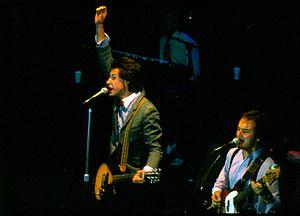
The Kinks est un groupe de rock britannique fondé en 1963 à Londres par les frères Ray et Dave Davies. Il est l'un des groupes majeurs de la British Invasion et reste considéré comme l'un des groupes les plus importants et influents des années 1960.
One for the Road est un album live du groupe de rock britannique The Kinks sorti en 1980. Enregistré durant la tournée de promotion de l'album Low Budget, il est sorti simultanément en 33 tours chez Arista Records et en vidéocassette chez Time-Life. Il rencontre le succès, notamment aux États-Unis où il est certifié disque d'or.